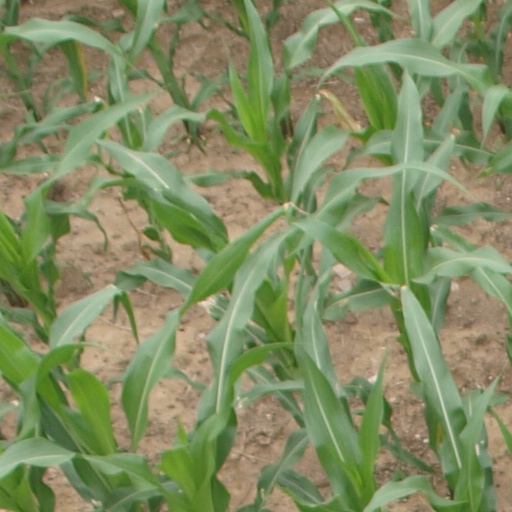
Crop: maize; corn